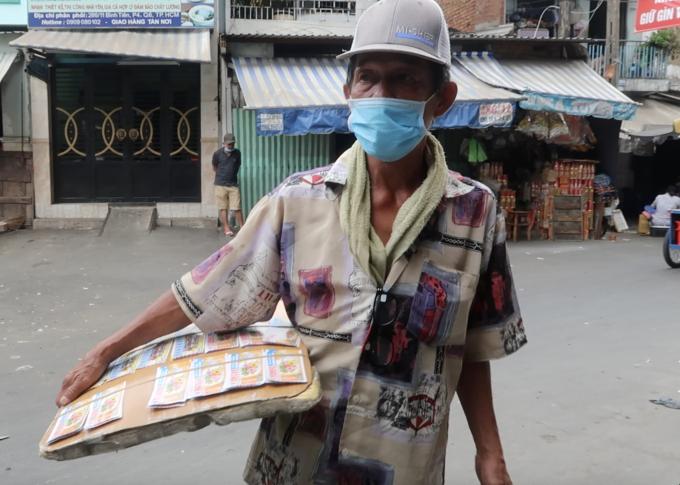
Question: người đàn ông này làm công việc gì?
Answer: người đàn ông này làm công việc bán vé số